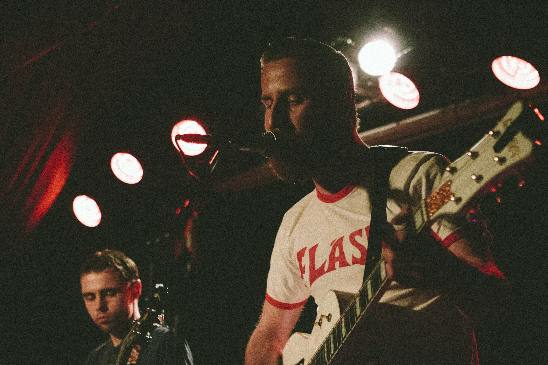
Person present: Yes